Brian Sings and Swings

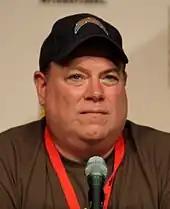
Michael Rowe wrote the episode.

Scripts and other production materials were altered and modified extensively. The rhythm and pacing of the show required frequent rewrites due to the inclusion of musical performances. MacFarlane comments that "having Frank Sinatra, Jr. on board was a pleasure to the team." The scene where Meg sees Chris in the bathroom parodies the scene from "The Empire Strikes Back" where Darth Vader has his helmet placed on his head. The producers acknowledged that John Williams had forbidden re-recordings of his music so the actual recording of "The Imperial March" was used with permission by Williams and Lucasfilm.